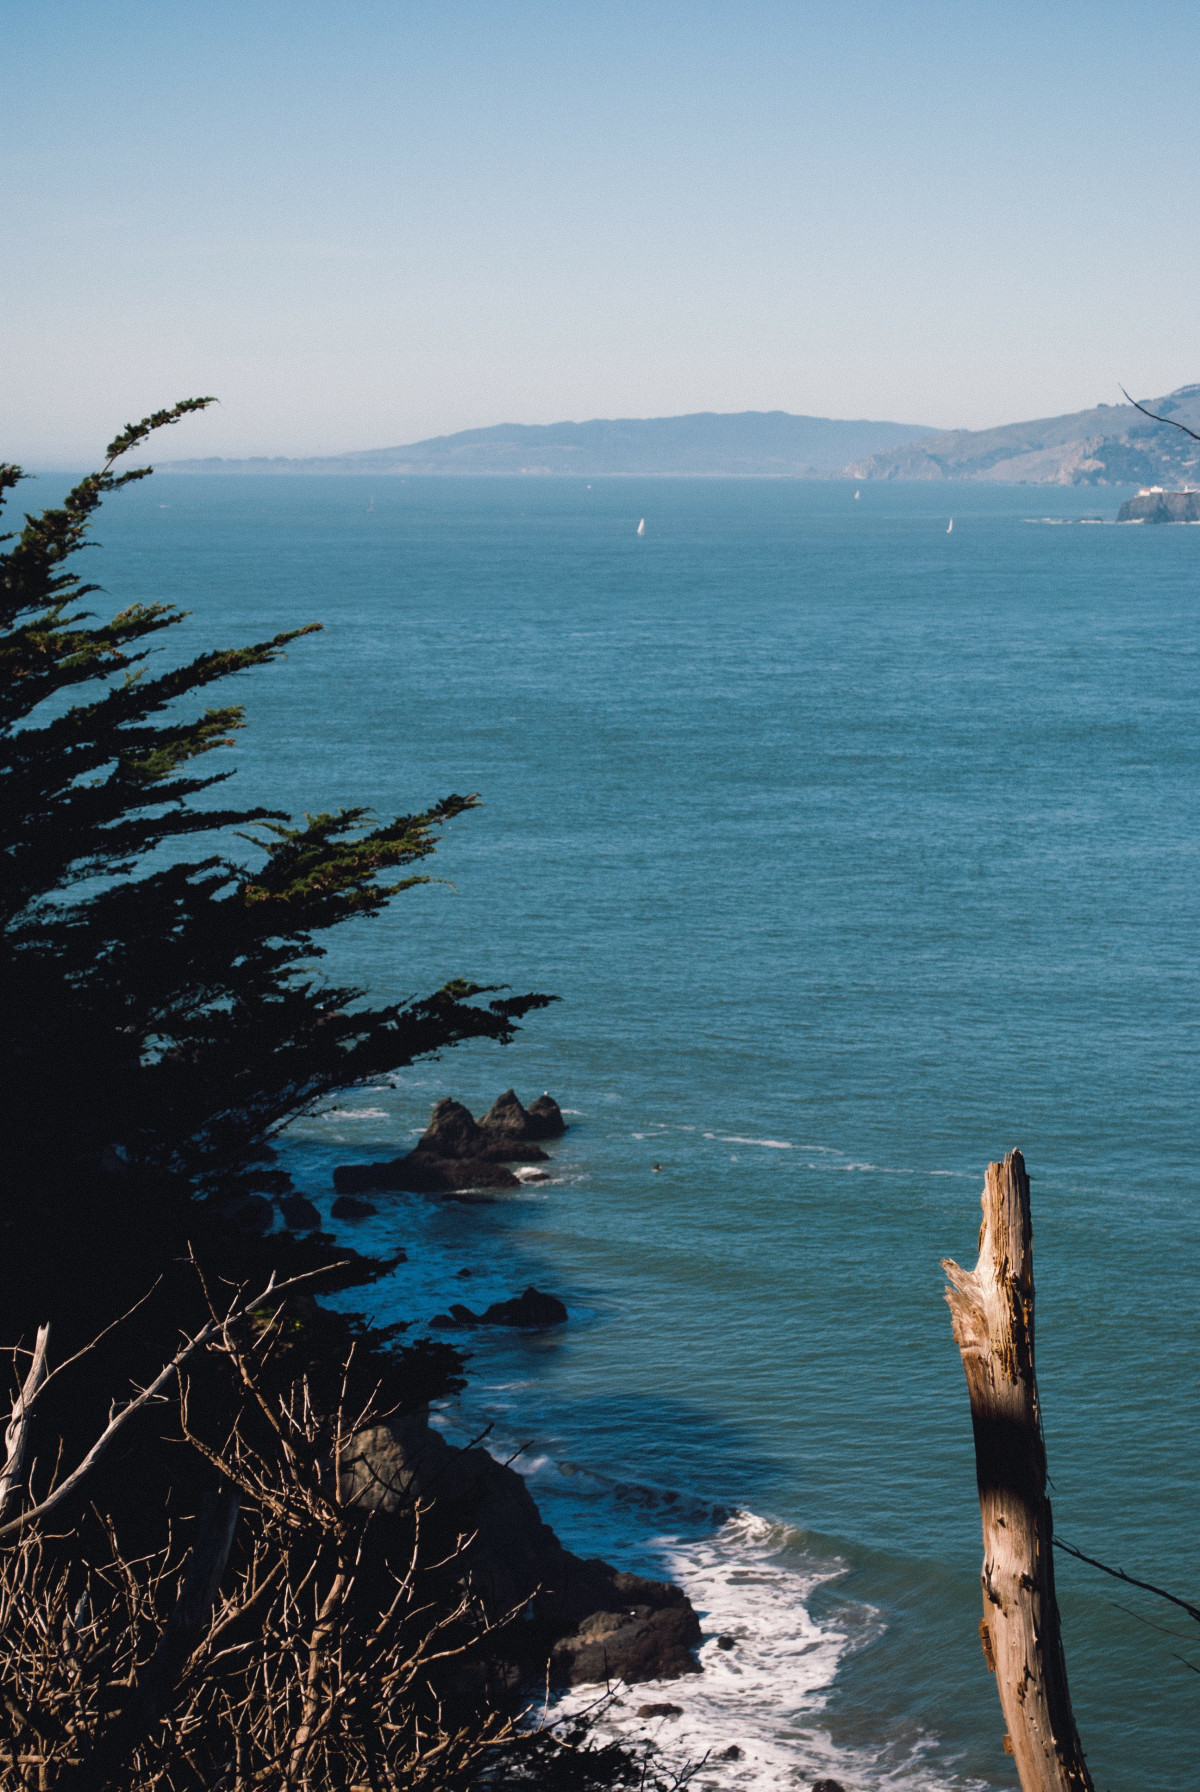
Tags: sea, coast, rock, ocean, horizon, shore, wave, vacation, cliff, cove, bay, terrain, body of water